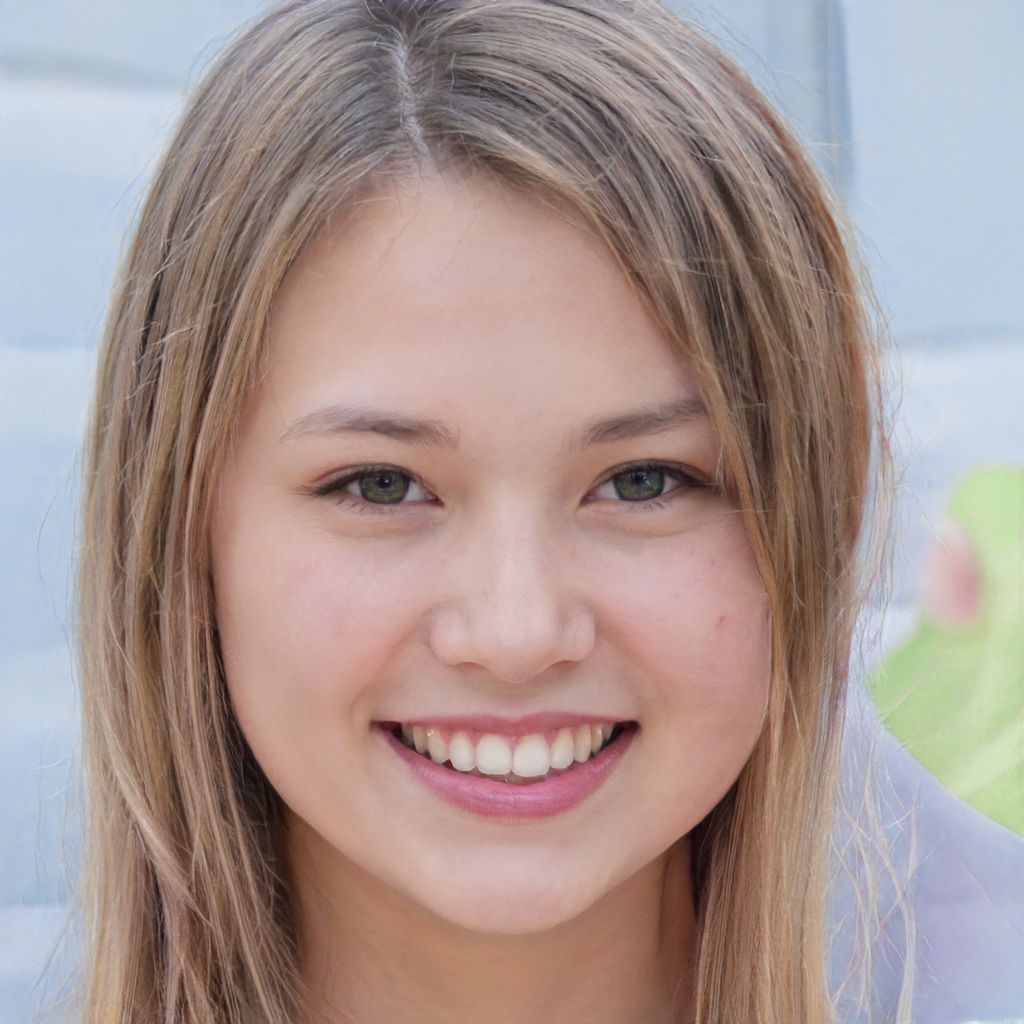
Portrait style: Real Portrait